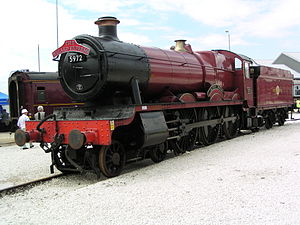
Hogwarts / Hogwartsekspressen
Et af de tog, der bliver brugt som Hogwartsekspressen i filmene.
Hogwarts Skole for Heksekunster og Troldmandsskab, normalt omtalt som Hogwarts, er en fiktiv skole, der findes i J.K. Rowlings romanserie om Harry Potter. Det er en skole, hvor hekse og troldmænd mellem 11 og 18 år fra Storbritannien kan lære magi. De seks første bøger har alle Hogwarts som den primære kulisse, hvilket understøttes af, at hver bog varer et skoleår. Harry Potter og Dødsregalierne tager ikke udgangspunkt i skolen, da bogens hovedpersoner Harry Potter, Ron Weasley og Hermione Granger ikke tager det sidste år på skolen. Dog foregår den sidste og afgørende kamp i bogen på Hogwarts.